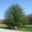
Label: pine_tree